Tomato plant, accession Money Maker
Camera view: bottom (45 deg); turntable rotation: 0 degrees
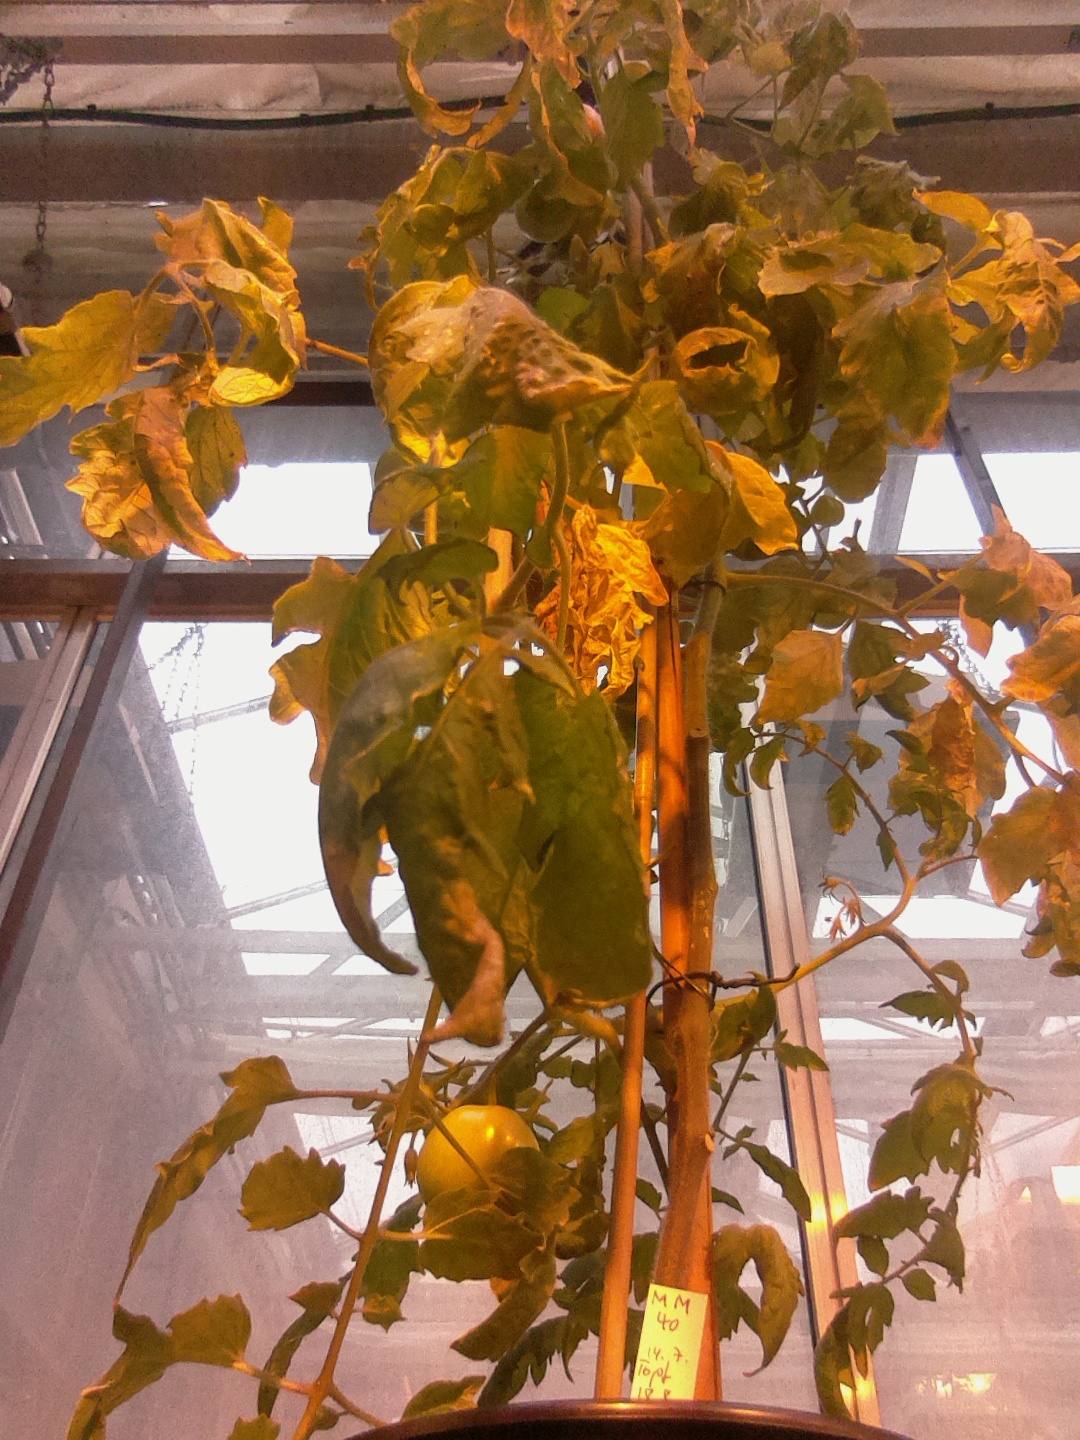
BBCH growth stage 81: 10%-20% of fruits show typical fully ripe color